Oopterus

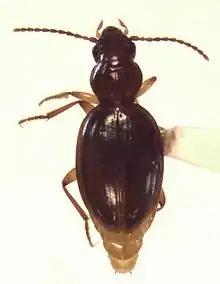
"Oopterus clivinoides", Antipodes Islands, New Zealand

Oopterus is a genus in the beetle family Carabidae. There are more than 20 described species in "Oopterus", found in New Zealand.